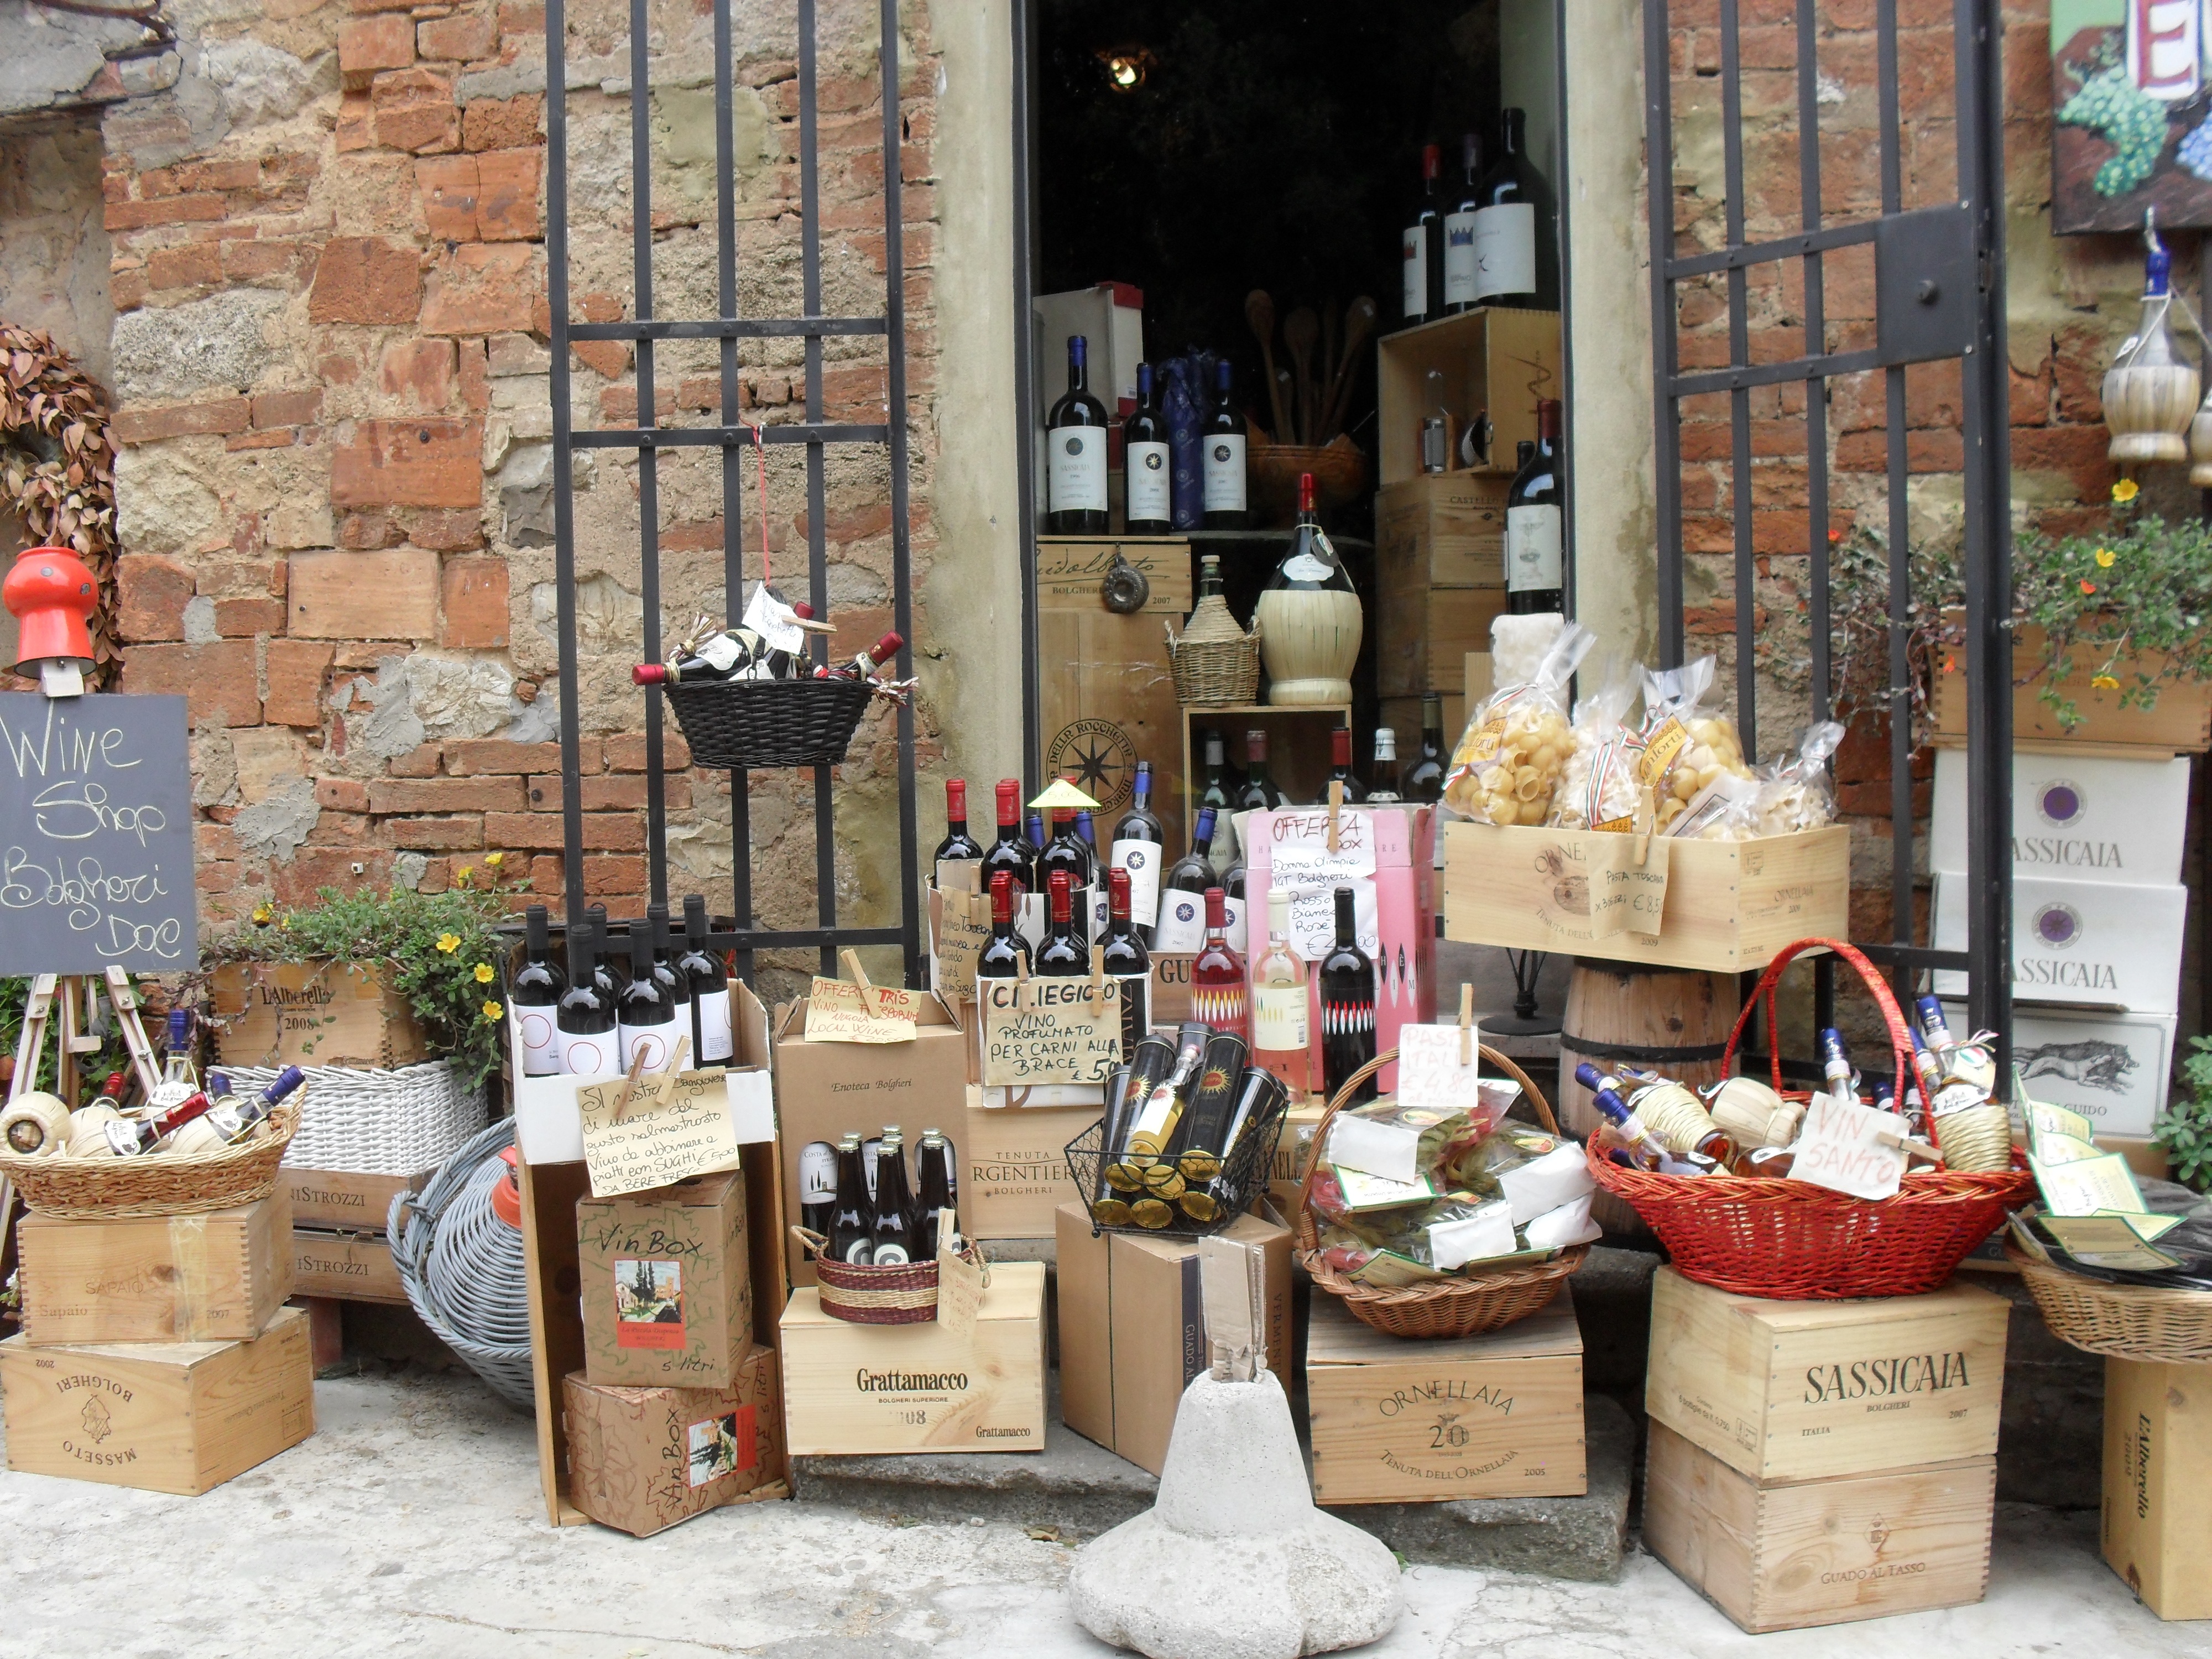
wine, city, italy, bazaar, market, public space, sense, specialties, human settlement